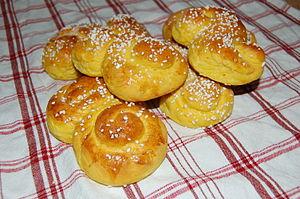
Le bun est un petit pain de forme et de taille variée mais il est surtout connu en tant que « hamburger bun » et confectionné aujourd'hui pour les hamburgers, que ce soit en cuisine traditionnelle ou en fast food.
Le lussekatt, lussebulle, lussekuse, saffranskuse ou encore julkuse, est une pâtisserie suédoise fortement liée aux célébrations de la Sainte-Lucie. Les lussekatter sont de petites brioches d'une couleur très jaune due au safran utilisé pour leur confection.